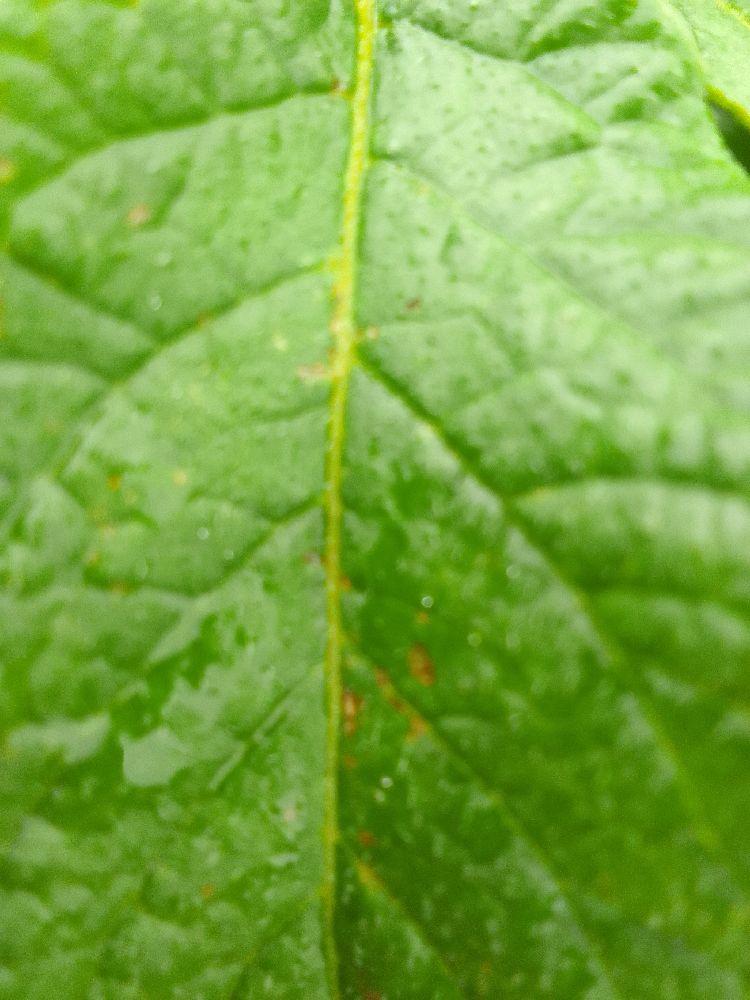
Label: Healthy